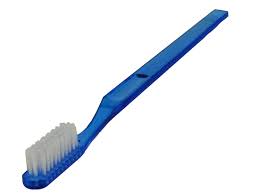
Waste category: trash